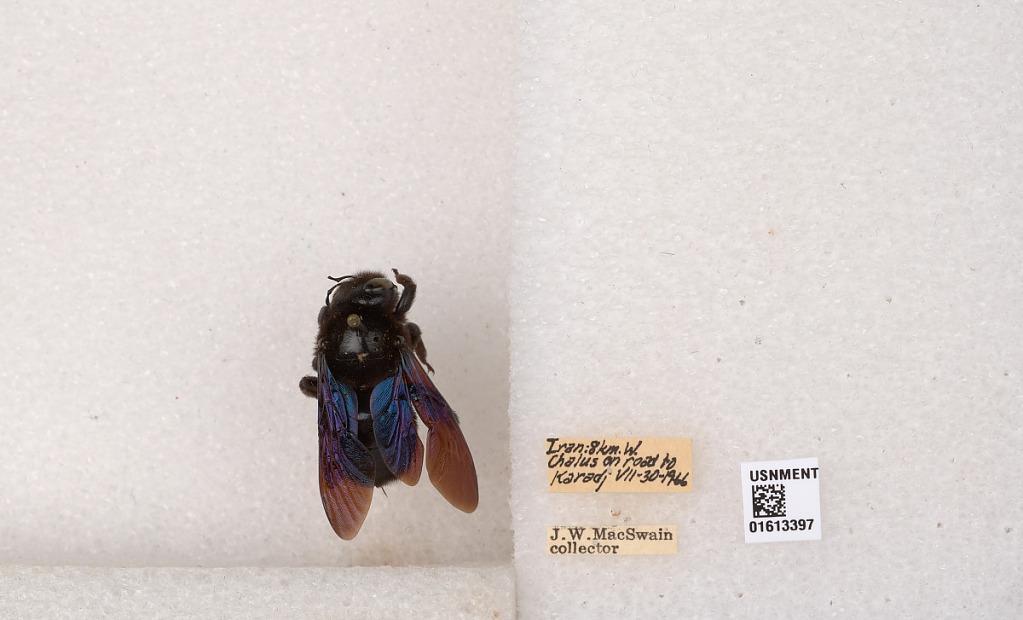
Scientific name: Xylocopa (Xylocopa) violacea (Linnaeus)
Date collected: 1966-7-30
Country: Iran
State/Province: Mazandaran
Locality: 8 km. W. Chalus on road to Karadj